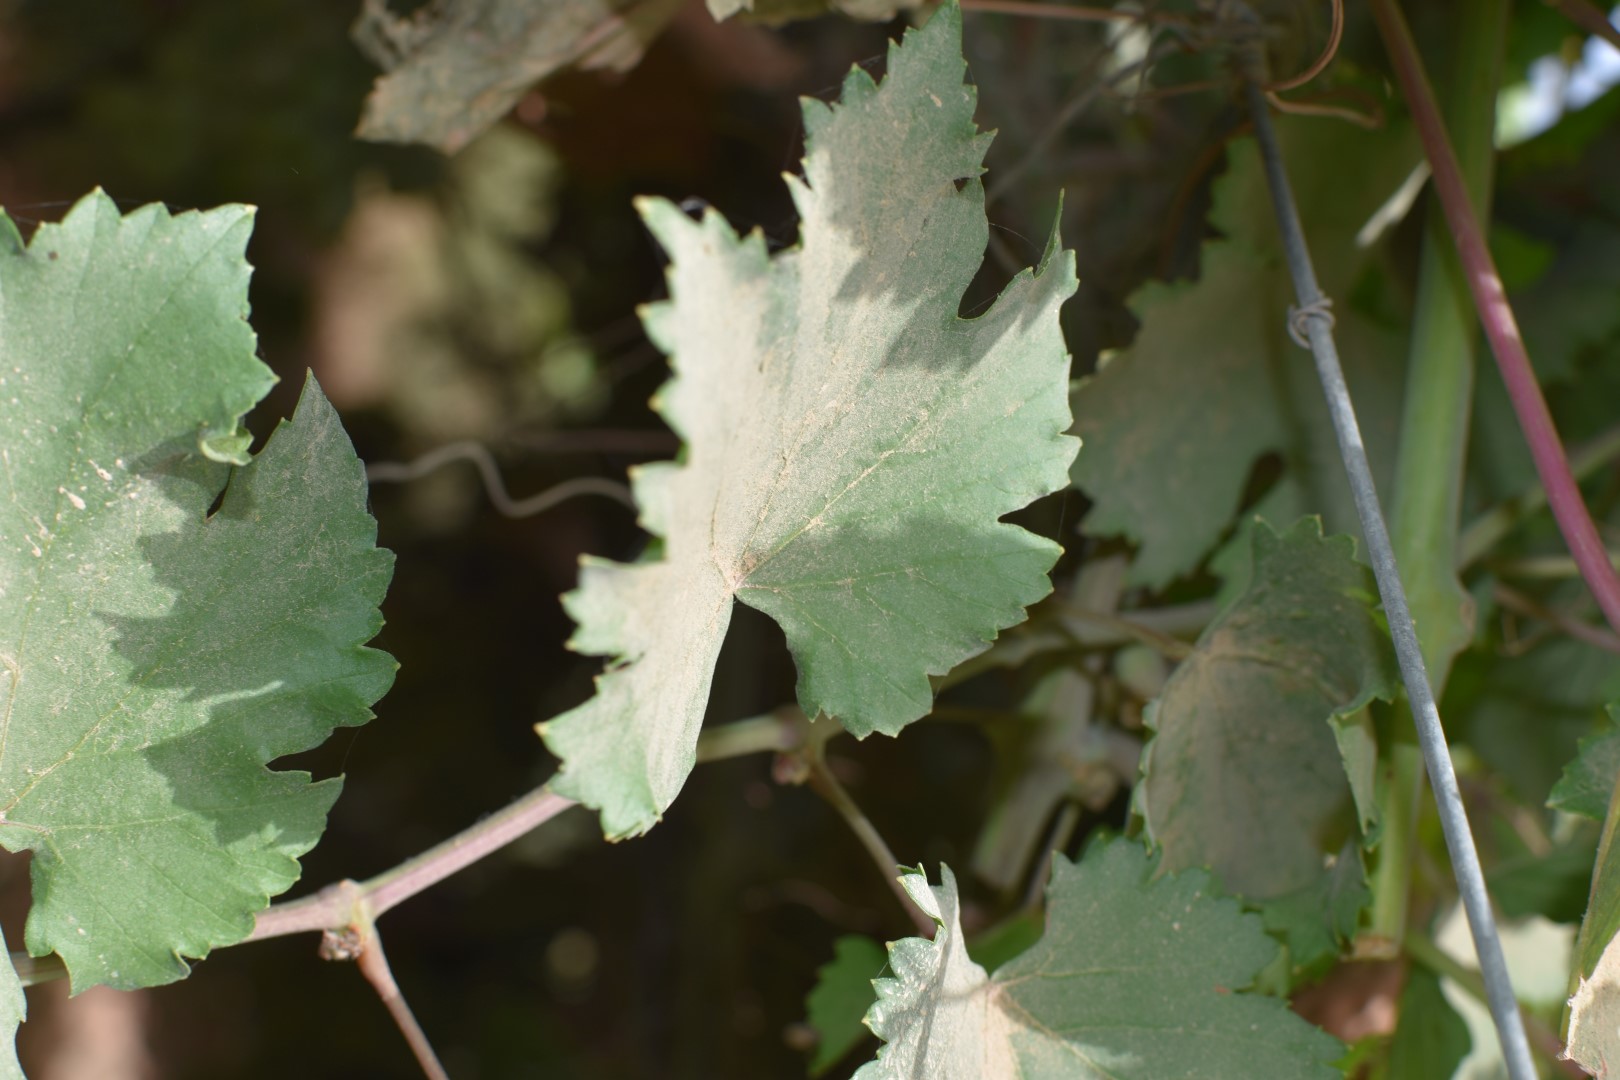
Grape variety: Riasi